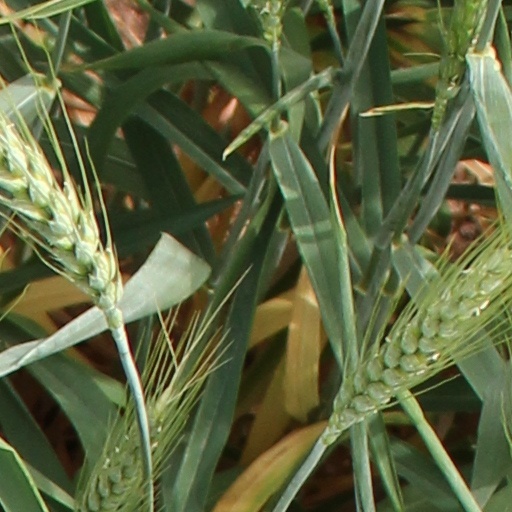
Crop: wheat